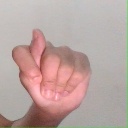
अक्षर: ट